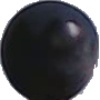
Label: Grape Blue 1